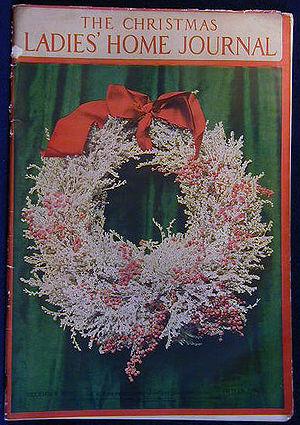
Le Ladies Home Journal était un magazine féminin américain publié par Meredith Corporation. Son premier numéro a été publié le 16 février 1883, et le dernier le 24 avril 2014. Il a été l'un des principaux magazines féminins du XXᵉ siècle aux États-Unis. Il a été le premier magazine américain à atteindre un million d'abonnées en 1903.